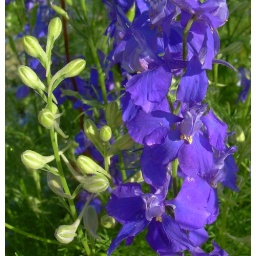
closeup of the tall flowers and flower buds by the sidewalk